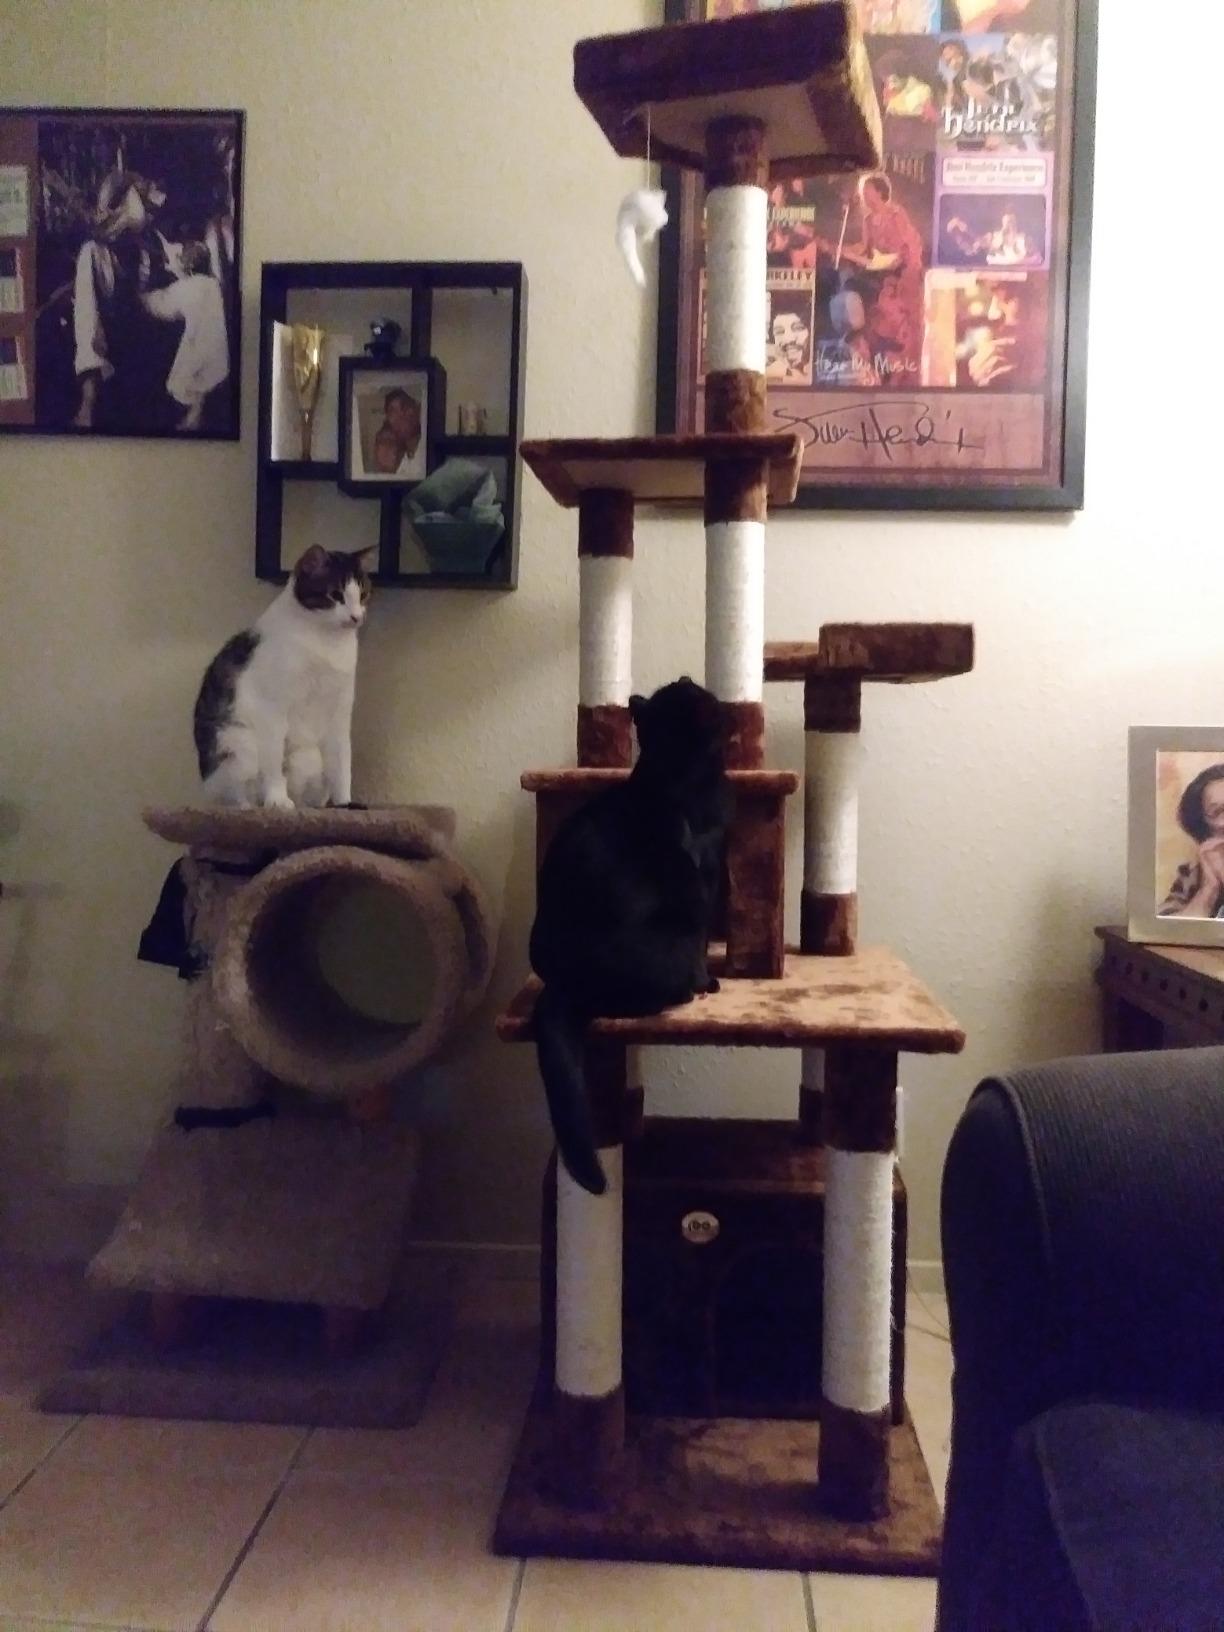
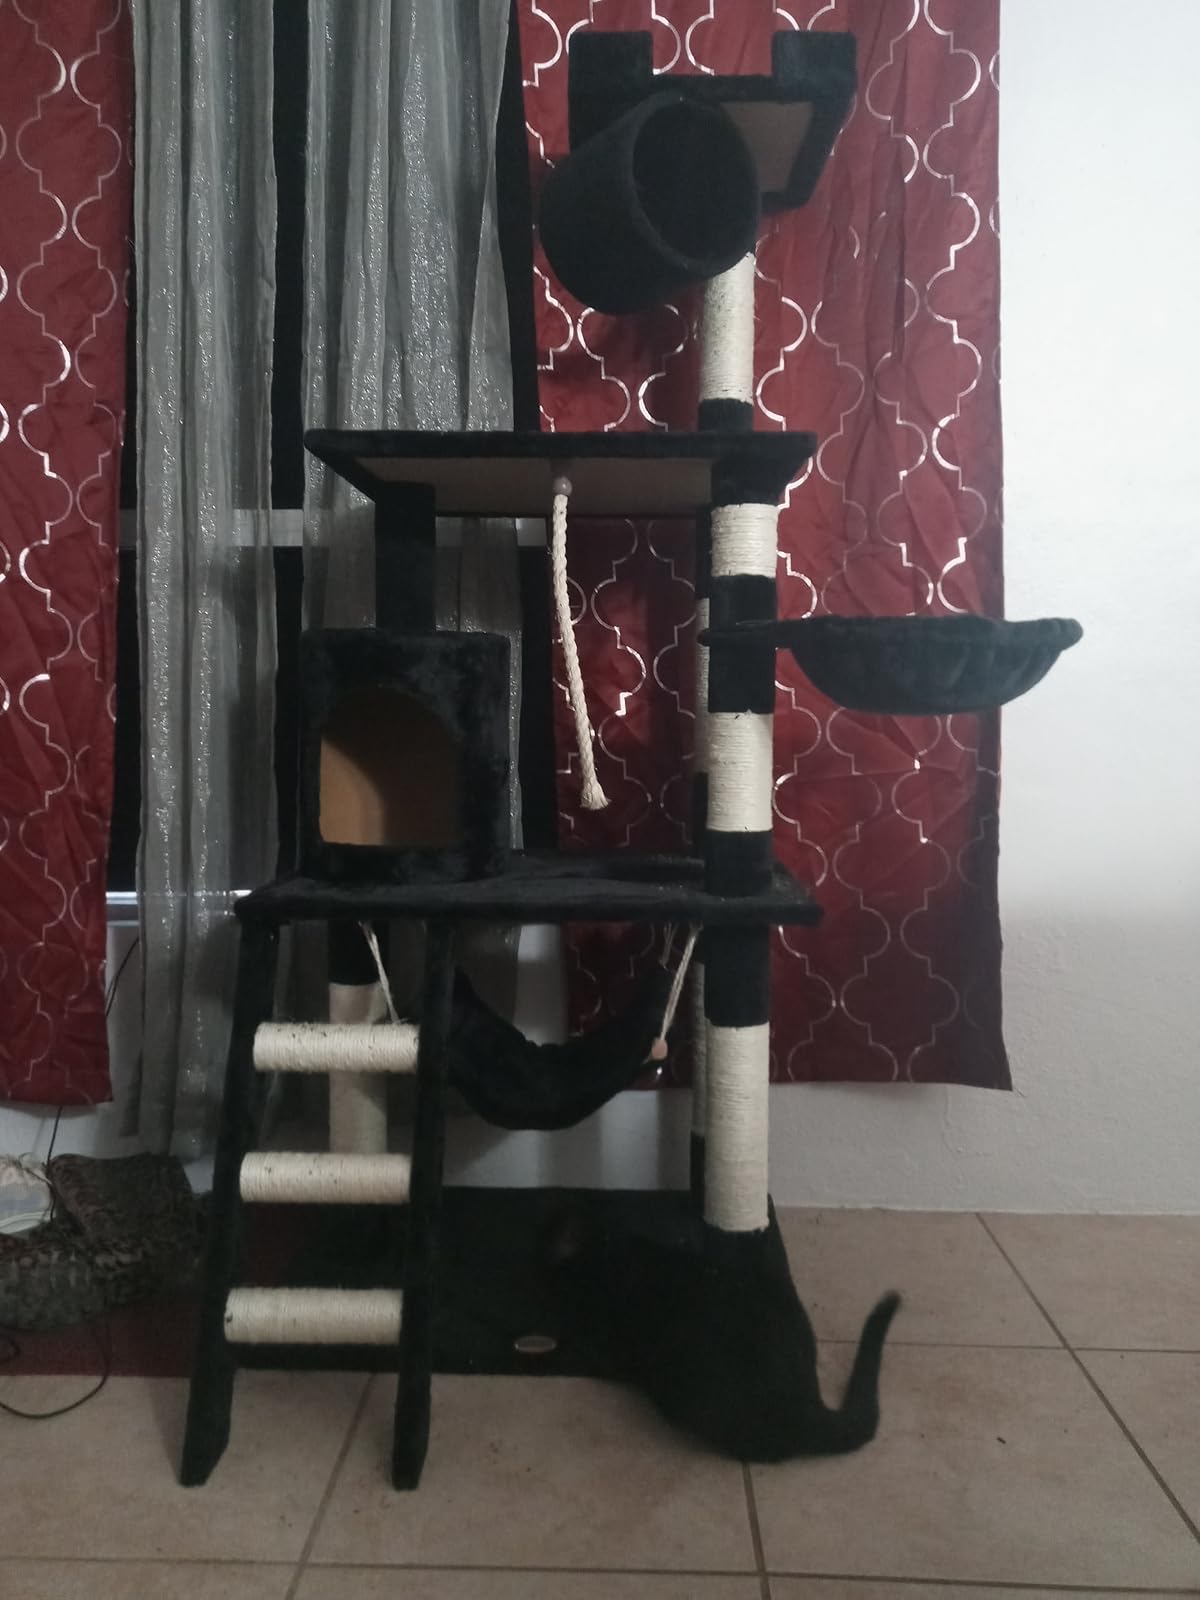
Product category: items_cat tree
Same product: no